Zinedine Zidane

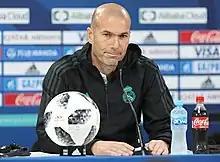
Zidane at a press conference during the 2017 FIFA Club World Cup. As head coach of Real Madrid he won the UEFA Champions League an unprecedented three times in a row.

Despite establishing himself as one of the most successful coaches of his era and in the history of Real Madrid, Zidane's time at Real Madrid was considered by some to be shadowed by a partial amount of luck. His tactical philosophy has been praised by many. Zidane's tactical style, characterized by its formation flexibility and attacking football, as well as his ability to unite the dressing room, have been positively compared to Carlo Ancelotti's coaching method. His use of in-game substitutions was particularly praised, as many of his substitutes led to victories, such as introducing Marco Asensio and Lucas Vázquez in order to provide pace and width against Paris Saint-Germain in the UEFA Champions League to overturn a 1–0 deficit into a 3–1 victory. Similarly, his use of Gareth Bale as a substitute in the 2018 UEFA Champions League Final proved crucial; Bale scored two goals after being brought on, turning a 1–1 tie into a 3–1 Madrid victory. It is also noted that his team focused on attacking through the flanks, while he is credited for repopularising the 4–4–2 diamond formation in contemporary football.